Human uses of living things

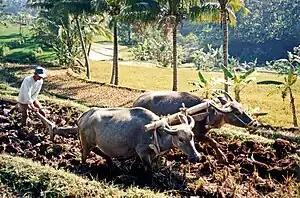
Ploughing rice fields with water buffalo in Indonesia

The human population exploits and depends on many animal and plant species for food, mainly through agriculture, but also by exploiting wild populations, notably of marine fish. Livestock animals are raised for meat across the world; they include (2011) around 1.4 billion cattle, 1.2 billion sheep and 1 billion domestic pigs.